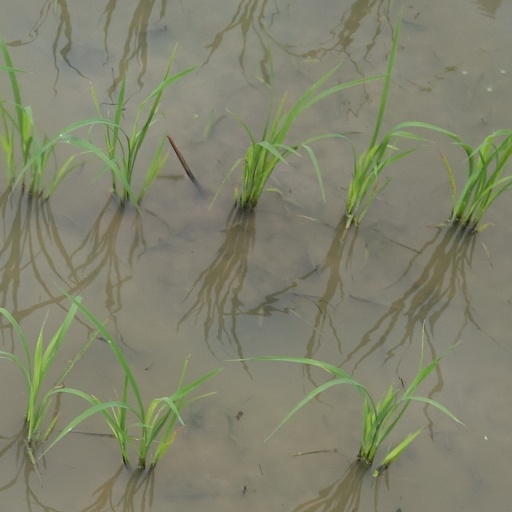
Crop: rice